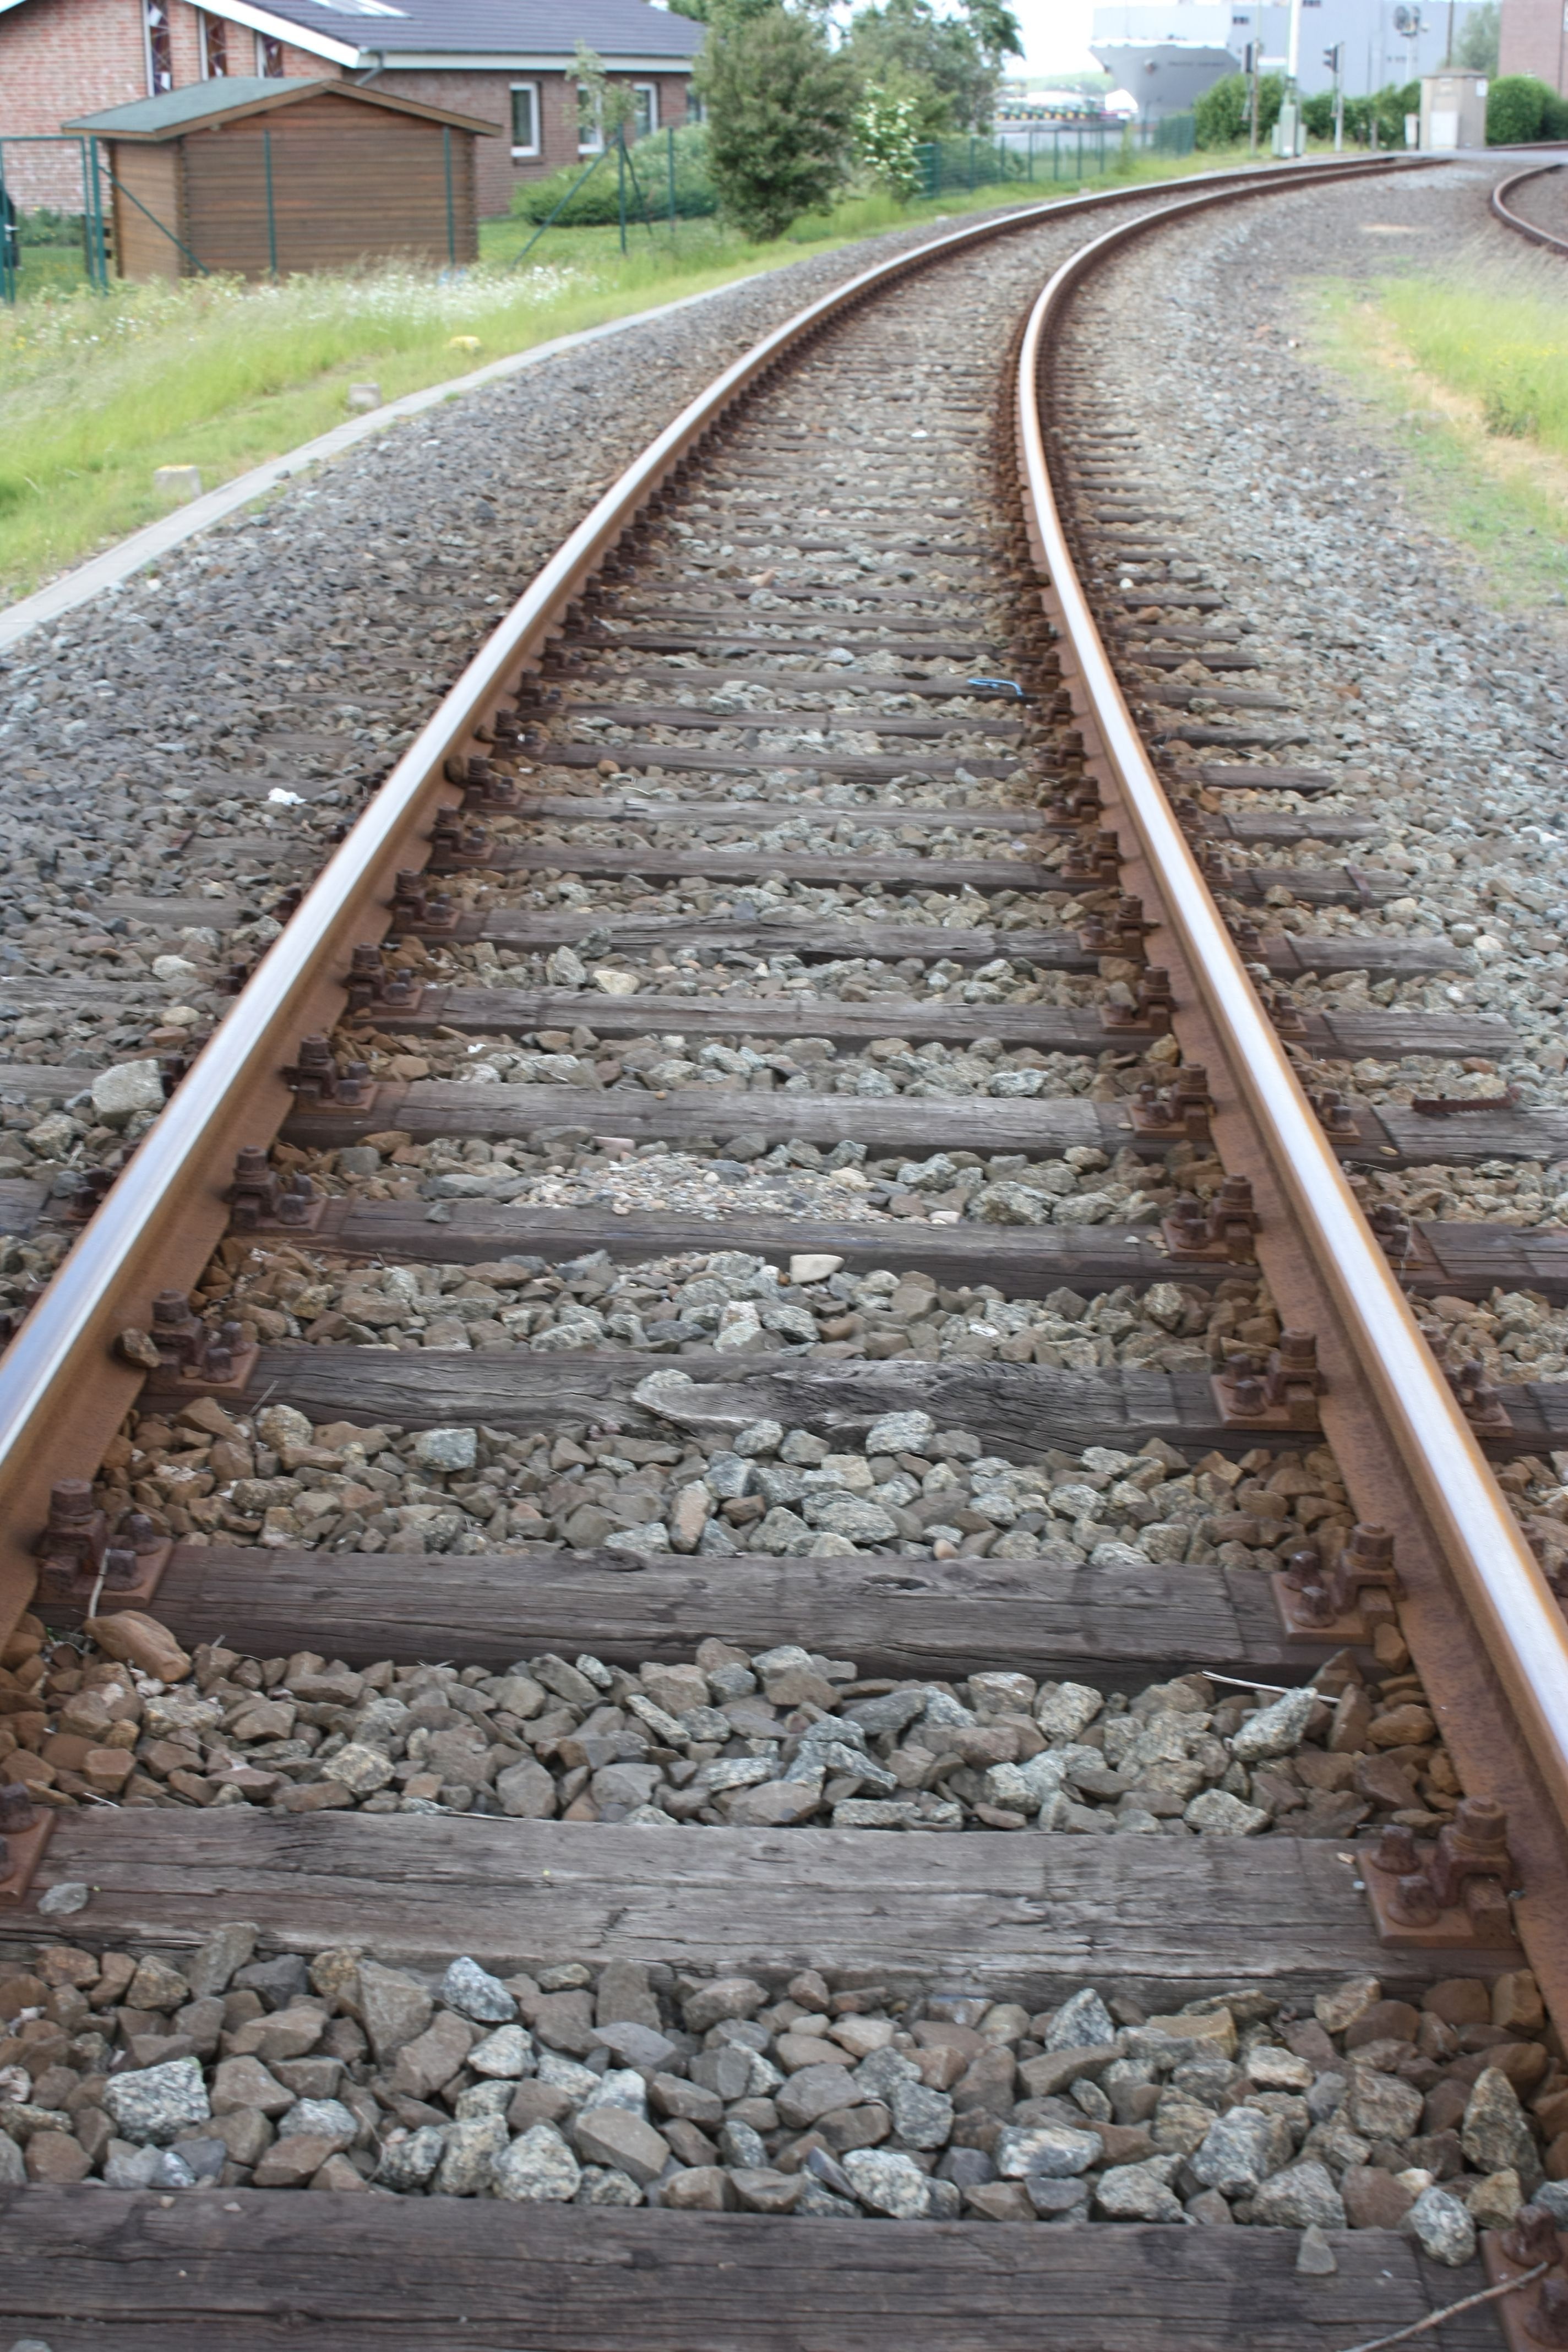
track, railway, traffic, train, travel, transport, metal, lonely, lane, loneliness, cargo, loco, soft, seemed, siding, rail transport, railway tracks, rail traffic, railroad tracks, railway rails, threshold, road surface